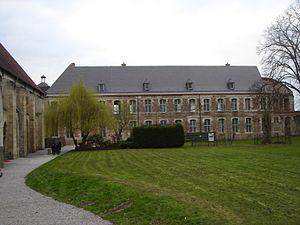
Les Rues-des-Vignes est une commune française située dans le département du Nord, en région Hauts-de-France.
Cette page liste les différentes abbayes de la région Nord-Pas-de-Calais. Ces dernières sont donc toutes situées sur la province ecclésiastique métropolitaine de Lille, elle-même composée de l'archidiocèse de Lille, de l'archidiocèse de Cambrai et du diocèse d'Arras.